William Madison Otey House

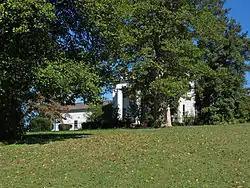
The house in October 2011

Greenlawn (also known as the William Madison Otey House) is a historic residence between Meridianville and Huntsville, Alabama. The house was built in 1849–50 by William Otey, replacing a log house built by his father in the early 1810s. Following William and his wife's deaths, the house was taken over by one of their granddaughters in 1907. Around 1925, the original Italianate portico was replaced with the current Greek Revival entrance, and a northern wing was added. The house fell vacant in 1963 and was later restored, now sitting at the entrance to a subdivision of the same name.